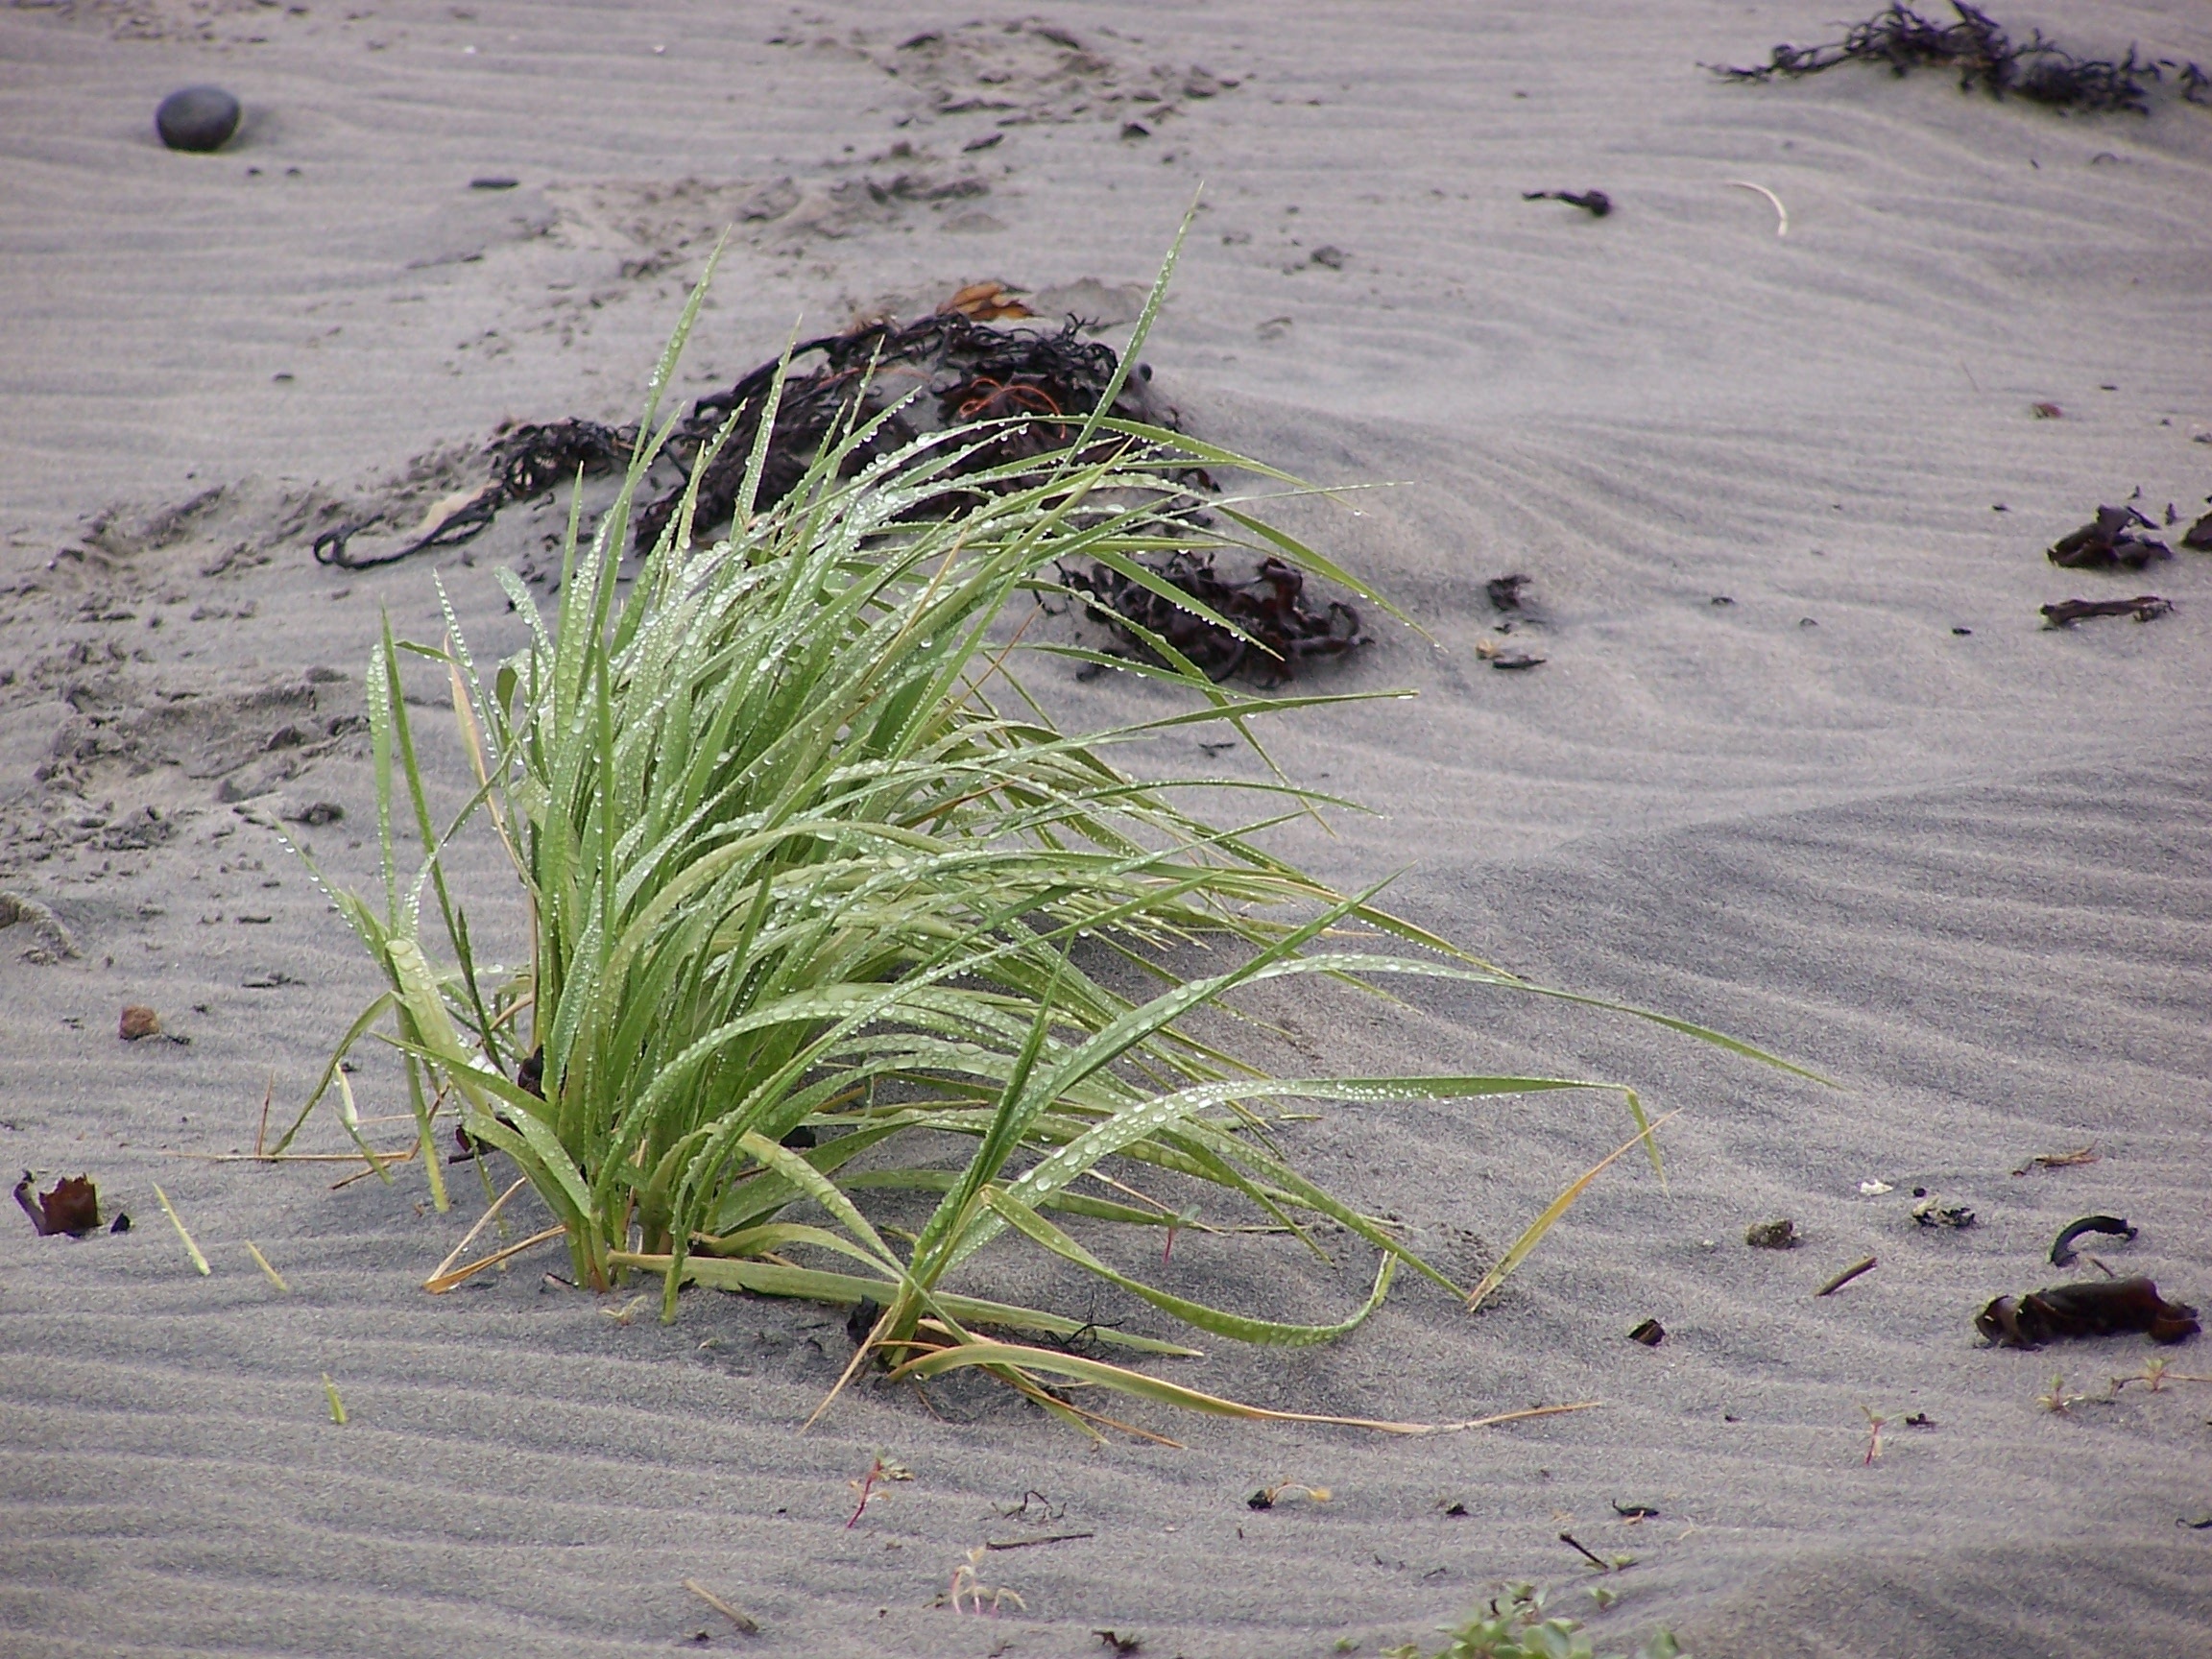
beach, sea, grass, sand, plant, rain, bank, norge, grasses, grass family, arecales